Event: Nepal Earthquake
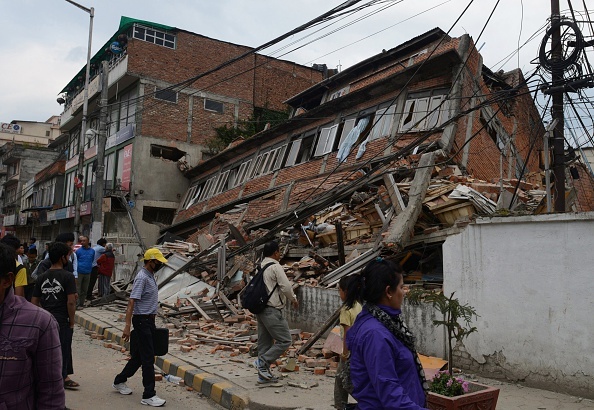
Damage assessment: damage